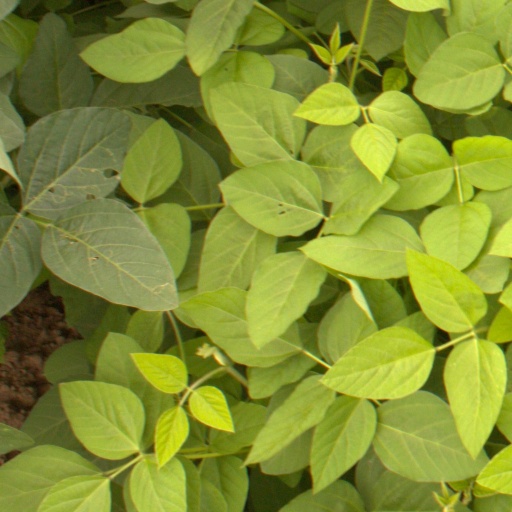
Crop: soybean